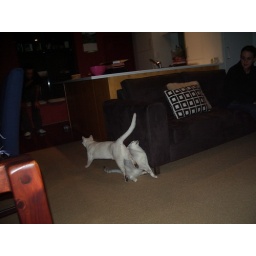
The Blakes' cats go crazy over a ball of al foil.